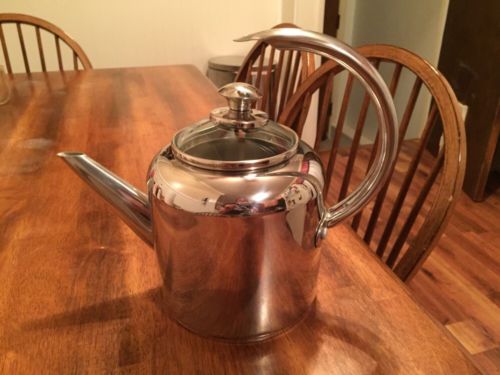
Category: kettle